Lake District

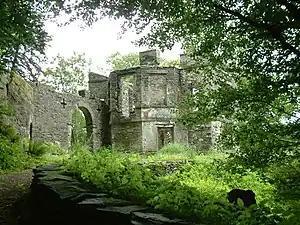
Claife Station on the western shore of Windermere

In recent years, important changes have been made to fisheries byelaws covering the northwest region of England, to help protect some of the rarest fish species. In 2002, the Environment Agency introduced a new fisheries byelaw, banning the use of all freshwater fish as live or dead bait in 14 of the lakes in the Lake District: Bassenthwaite Lake, Brothers Water, Buttermere, Coniston Water, Crummock Water, Derwent Water, Ennerdale Water, Haweswater, Loweswater, Red Tarn, Thirlmere, Ullswater, Wast Water, and Windermere. Anglers not complying with the new byelaw can face fines of up to £2,500.